Health care in Turkey

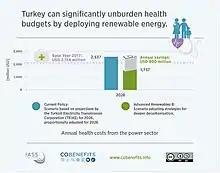
Renewable energy reduces health costs in Turkey.

Turkey had the lowest expenditure on healthcare in Europe in 2015 - 6.4% of Gross domestic product.